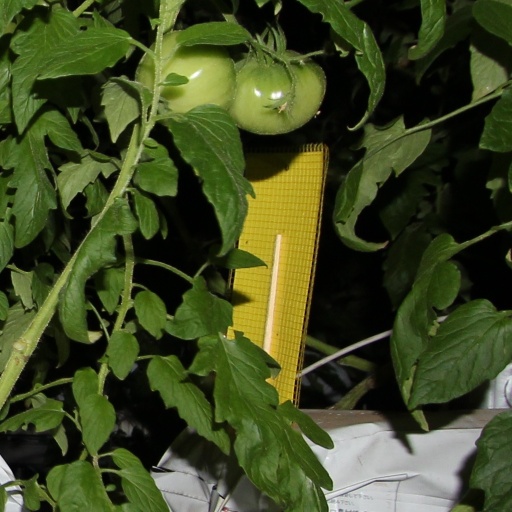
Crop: tomato